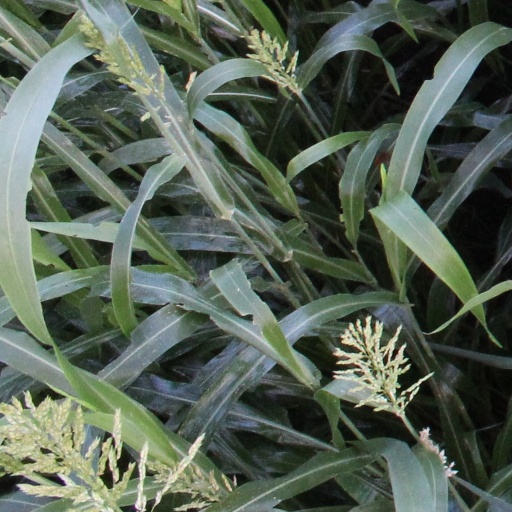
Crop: sorghum